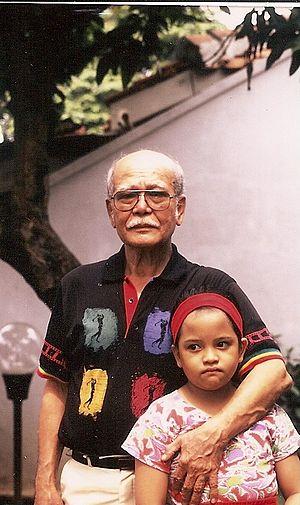
Rusli Amran est une personnalité politique indonésienne, né à Padang le 14 septembre 1922.